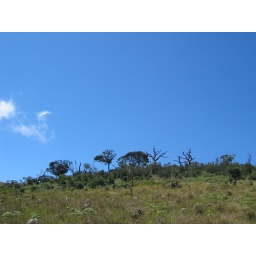
Trees lined up beneath the clear blue sky.